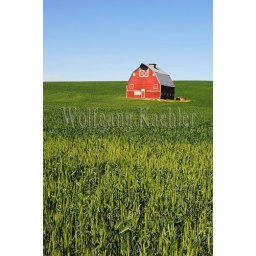
Usa, washington state, palouse, red barn in wheat field